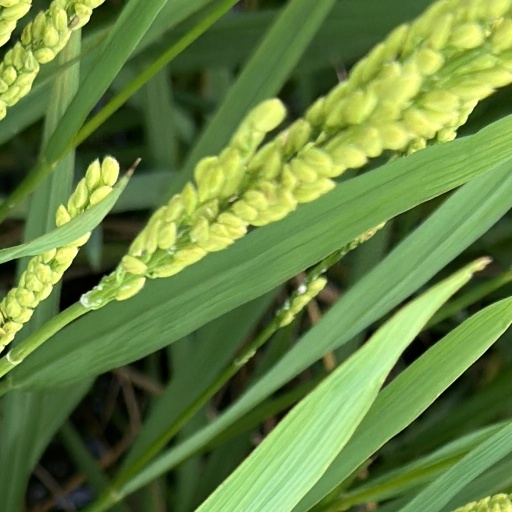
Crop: rice